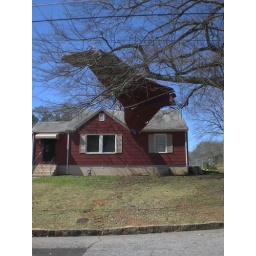
The tin roof over the backyard deck got blown over the house and into the tree during the tornado - East Atlanta Village